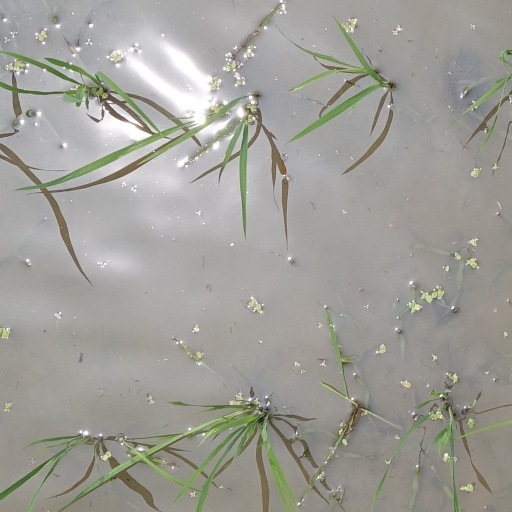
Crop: rice